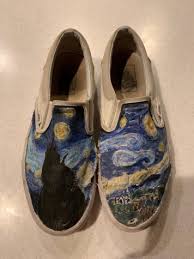
Waste category: shoes